A. Paul Anderson

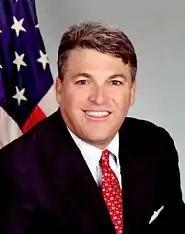

Alan Paul Anderson is a former Commissioner for the Federal Maritime Commission of the United States. He was nominated by President George W. Bush on April 11, 2003. He received a recess appointment from Bush on August 22, 2003. On May 5, 2004, he was confirmed by the United States Senate and was sworn in on June 30, 2004.